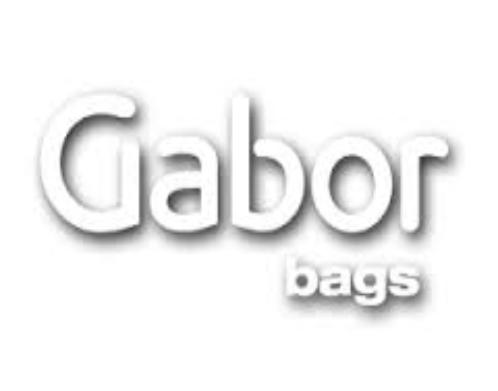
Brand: Gabor
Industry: Clothes